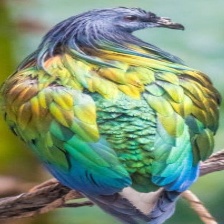
Species: NICOBAR PIGEON
Scientific name: CALOENAS NICOBARICA